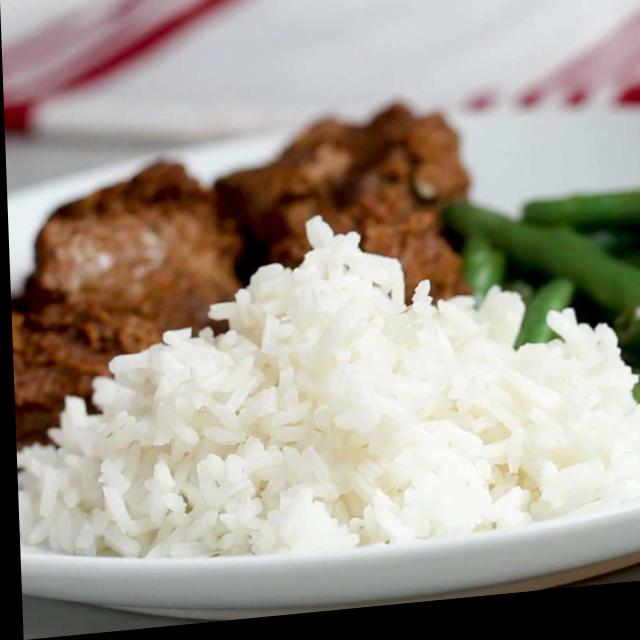
Dish: white_rice